SE Palmeiras

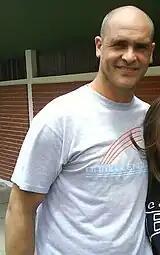
Marcos

That same year, Palmeiras also captured the Rio-São Paulo Championship, once again against Corinthians, and the 1993 Campeonato Brasileiro Série A. In 1994, it achieved the unprecedented feat of winning consecutive state championships and Brazilian championships, the latter victory coming against Corinthians once again.